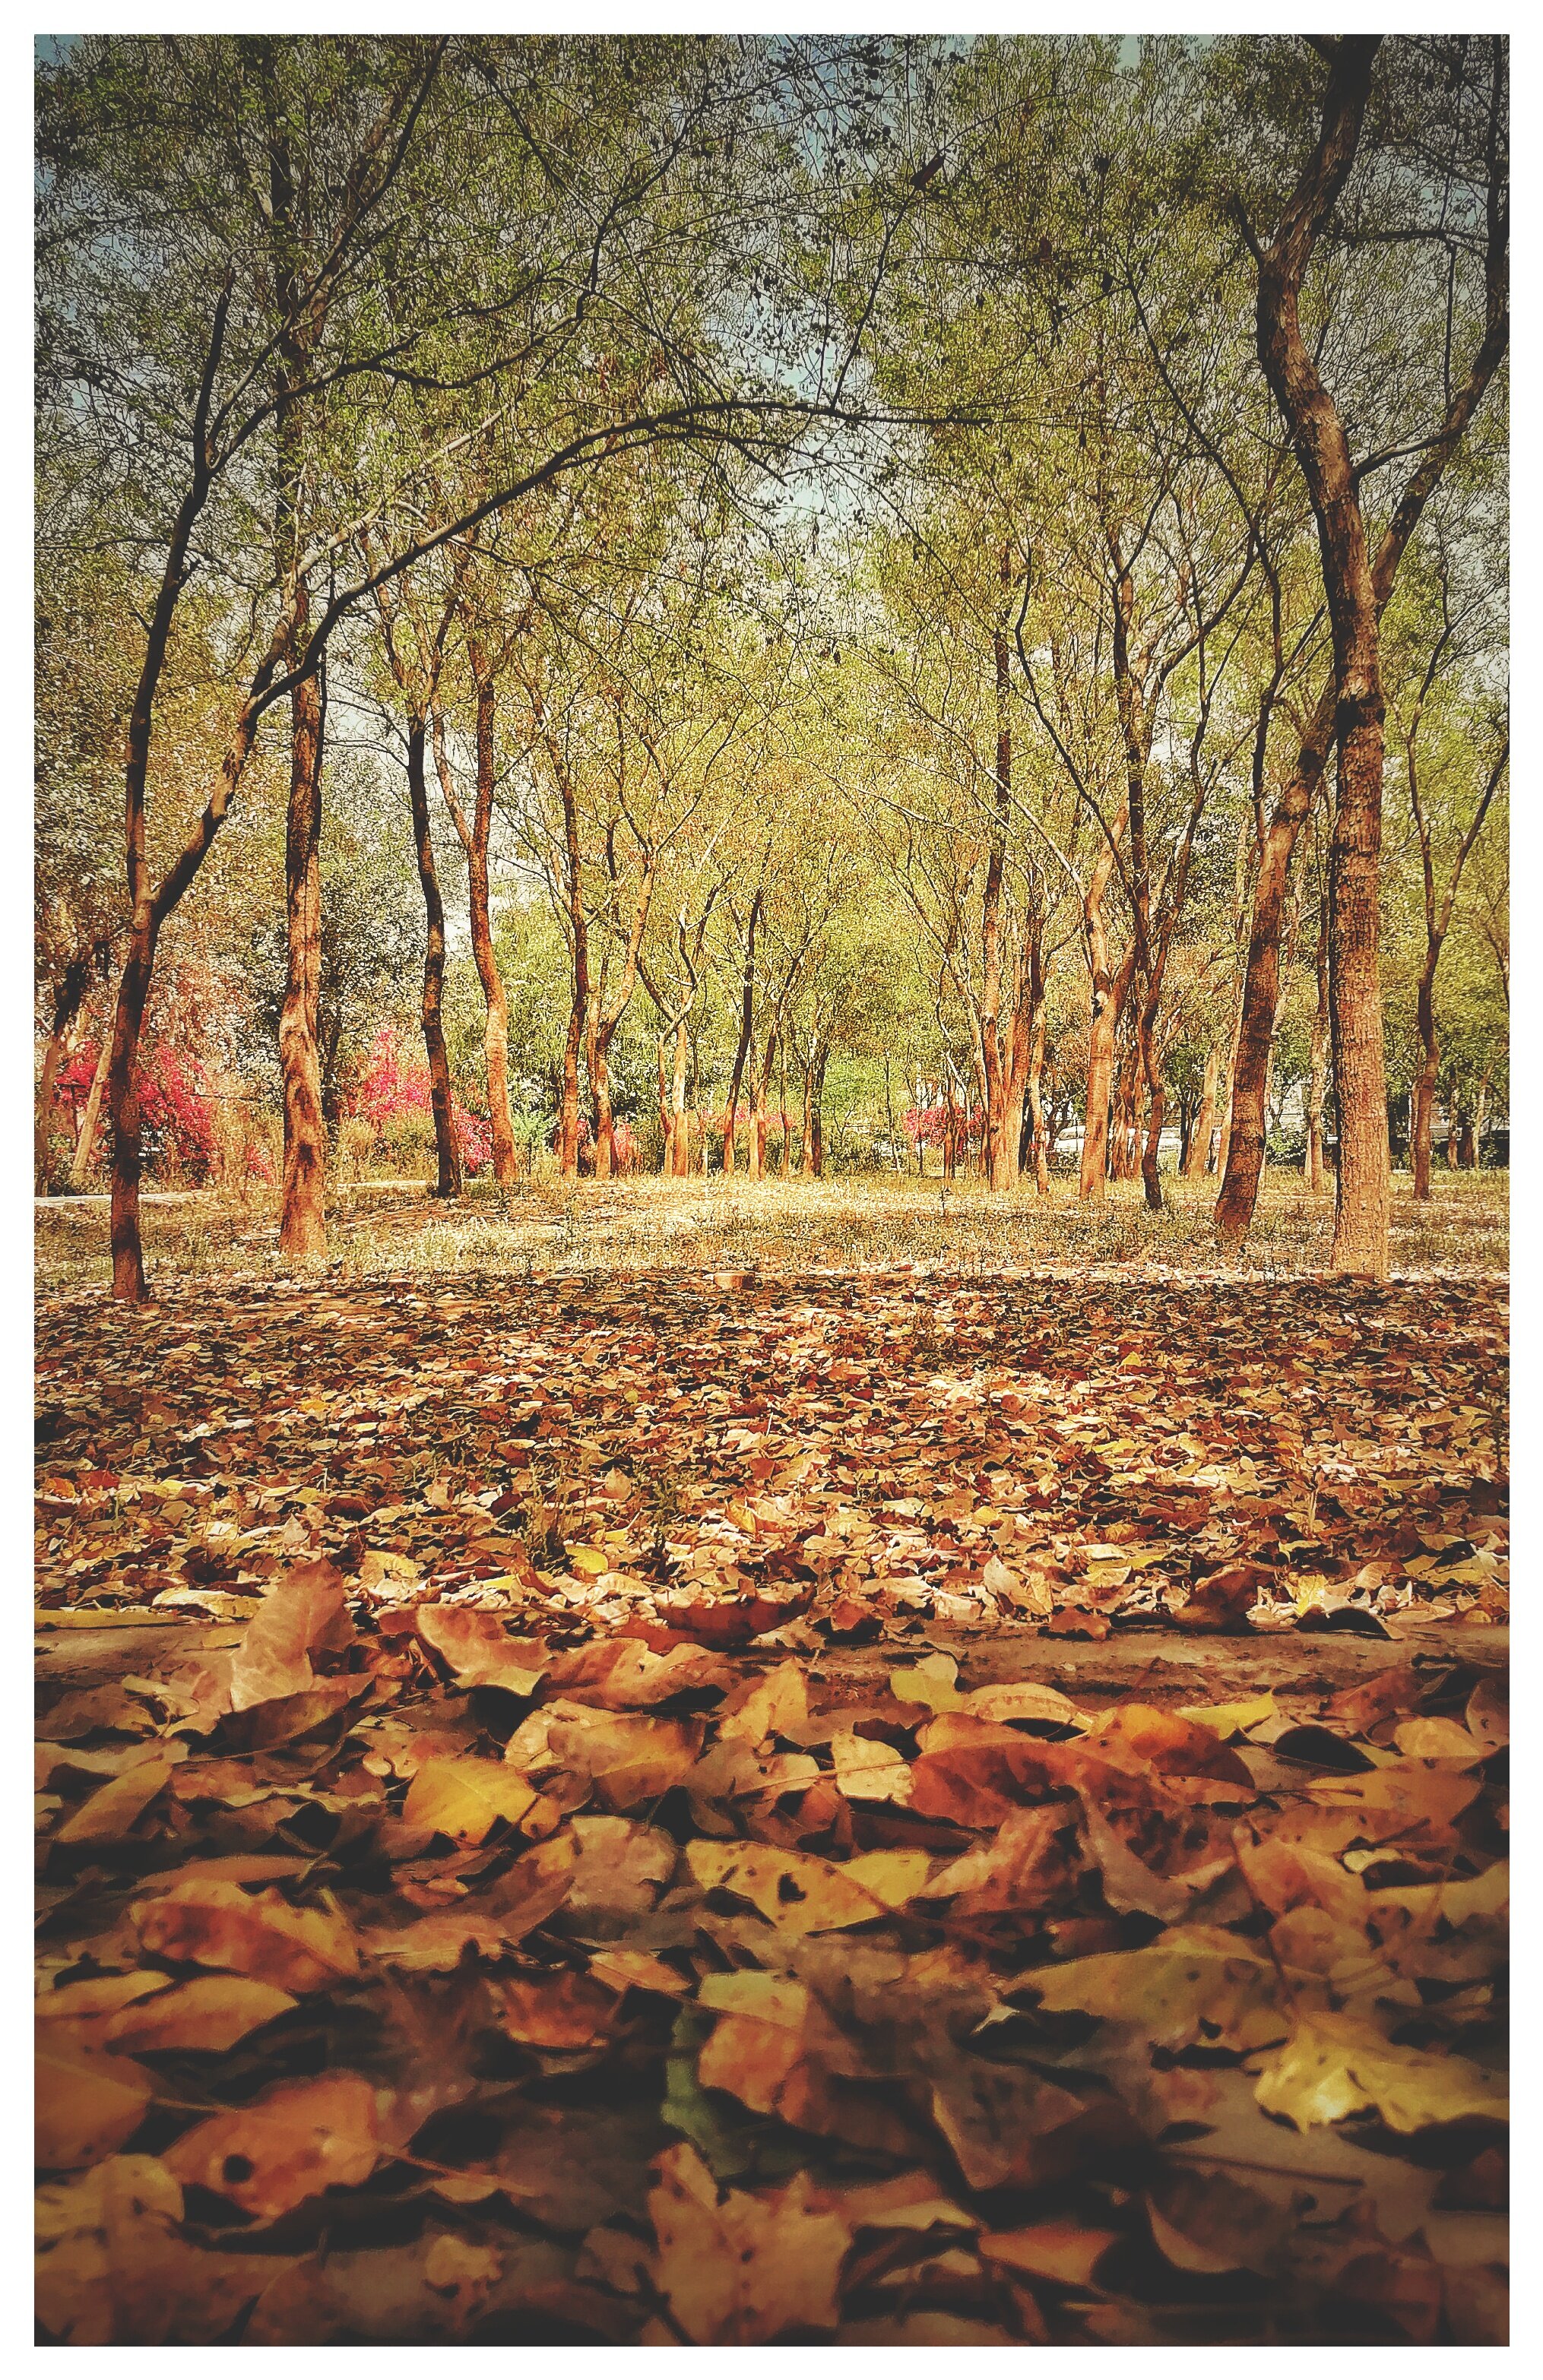
graphics, natural landscape, tree, nature, leaf, woodland, natural environment, deciduous, autumn, forest, Northern hardwood forest, orange, woody plant, biome, branch, plant, grove, painting, grass, sunlight, sky, temperate broadleaf and mixed forest, landscape, adaptation, stock photography, trunk, Tints and shades, state park, swamp